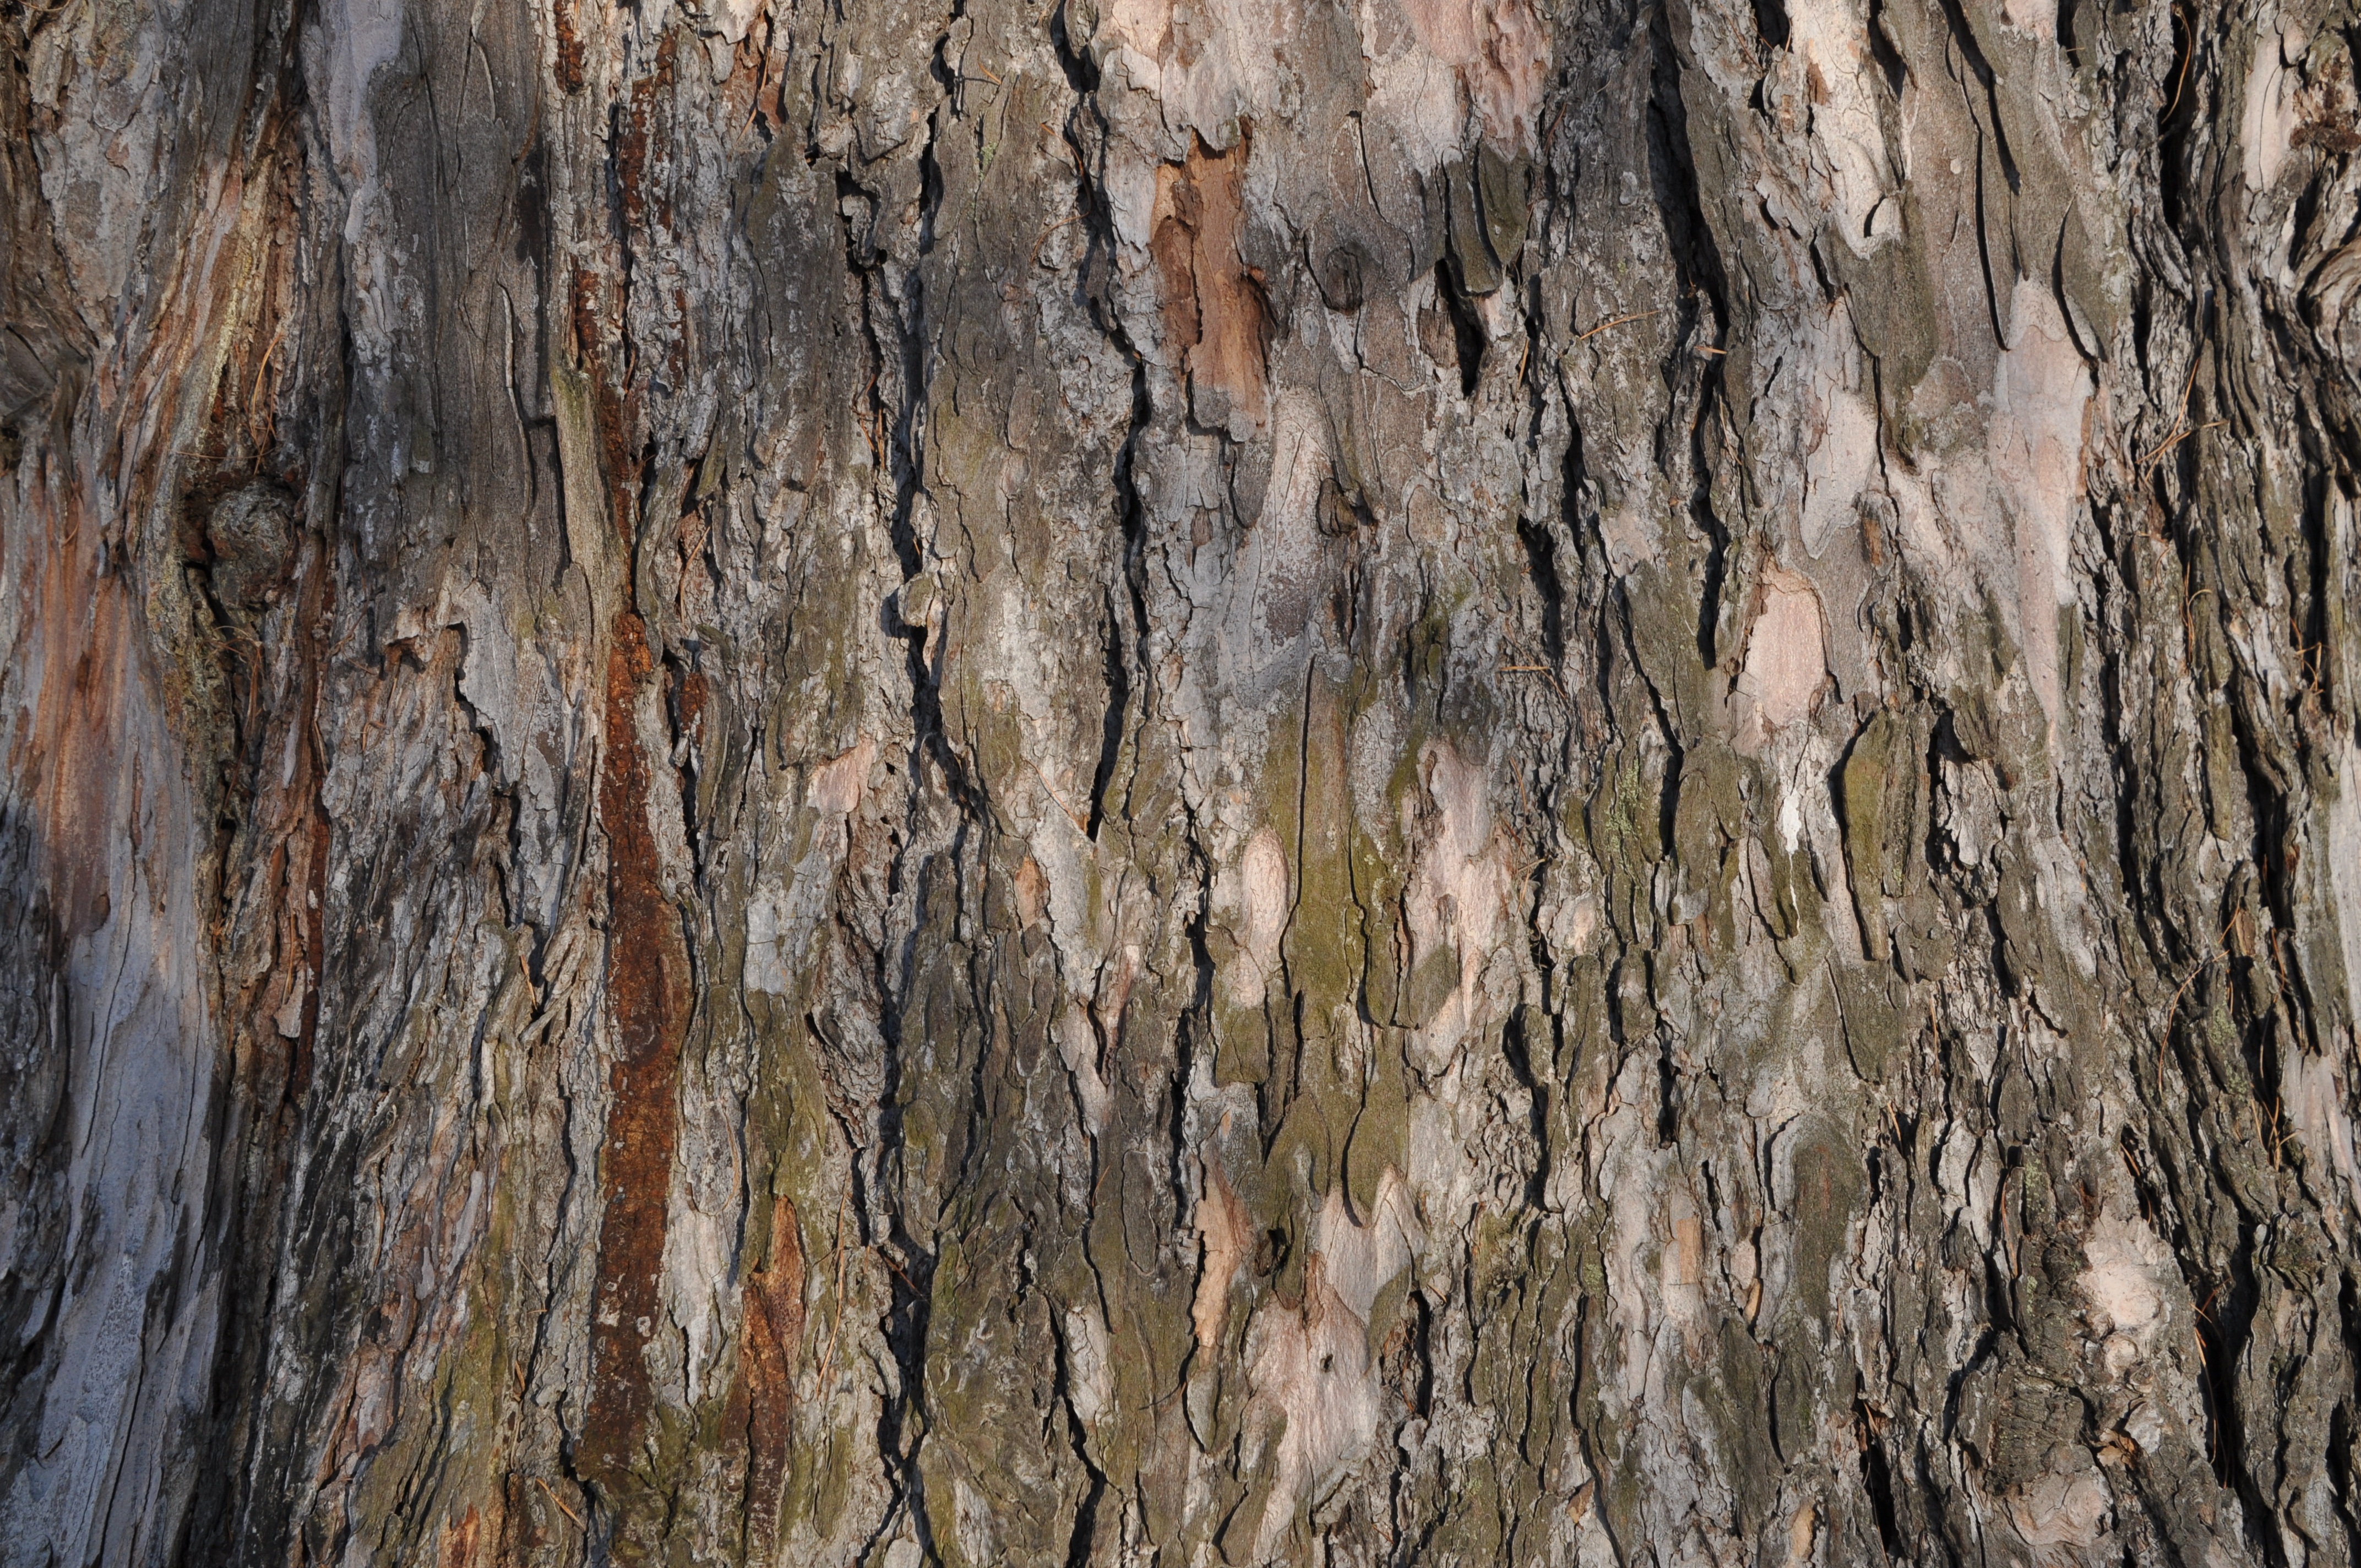
tree, branch, plant, wood, texture, trunk, bark, formation, soil, geology, tree bark, flowering plant, large texture, plant stem, woody plant, land plant